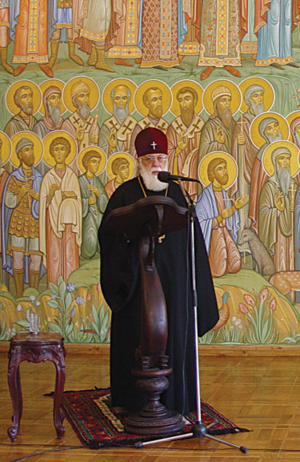
Ilia II est le catholicos-patriarche de Église orthodoxe géorgienne depuis le 23 décembre 1977.